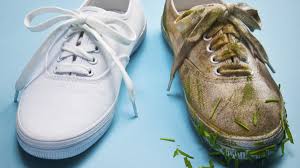
Waste category: shoes